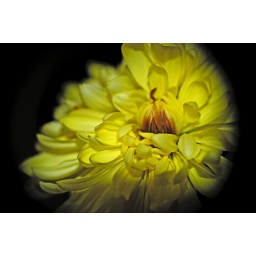
yellow flower shot with a raynox macro lense and a flash through a diffuser left of flower triggered by on camera flash